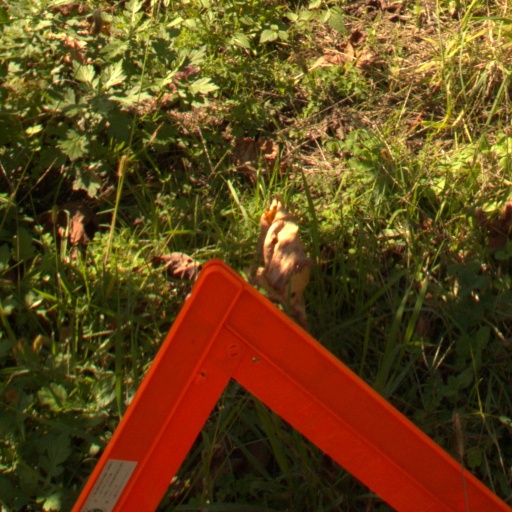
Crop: grape